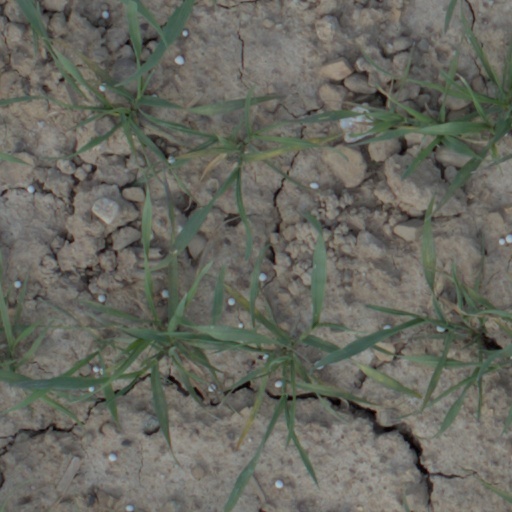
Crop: wheat